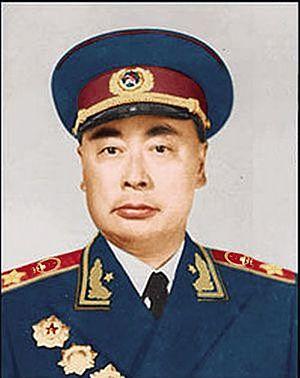
Chén Yì est né le 26 août 1901 à Lezhi dans le Sichuan et décédé le 6 janvier 1972 à Pékin.